41st Hong Kong Film Awards

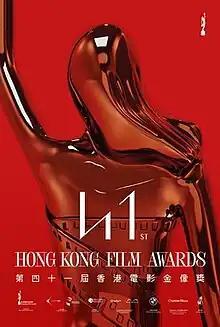
Official poster

The 41st Hong Kong Film Awards presentation ceremony took place at Hong Kong Cultural Centre on 16 April 2023. Nominations were announced on 9 February 2023. "The Sparring Partner" received 16 nominations most for any film and "Detective vs Sleuths", "Warriors of Future", and "Table for Six" with 11 nominations each were second.